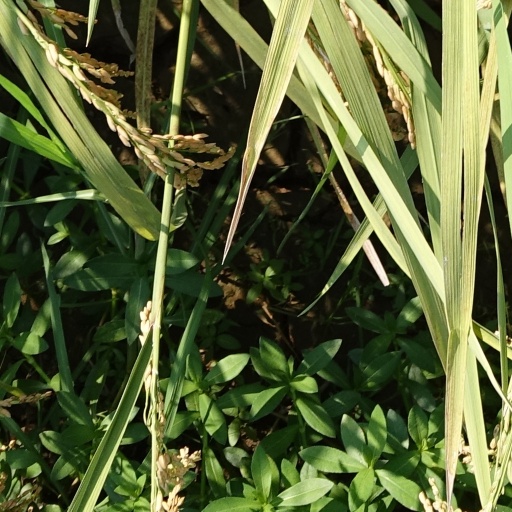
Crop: rice